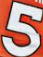
Number: 5